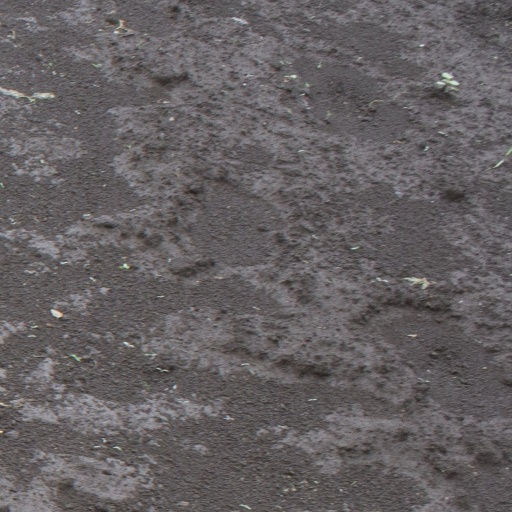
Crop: soybean